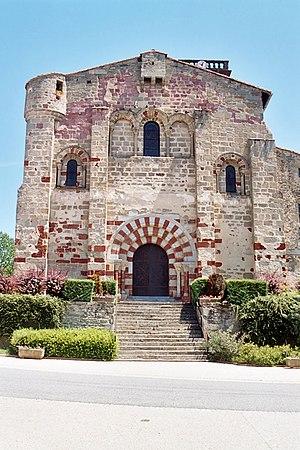
France - Auvergne - Église Saint-Didier de Saint-Dier-d'Auvergne
Saint-Dier-d'Auvergne est une commune française, située dans le département du Puy-de-Dôme en région Auvergne-Rhône-Alpes.
L'église Saint-Didier est une église romane située à Saint-Dier-d'Auvergne, dans le département français du Puy-de-Dôme et la région Auvergne-Rhône-Alpes.